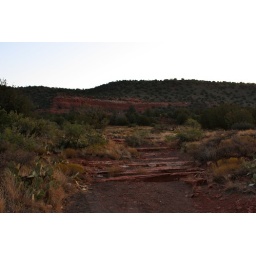
The red rocks from around what was to be our balloon launch site had the weather cooperated.